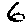
Label: 6